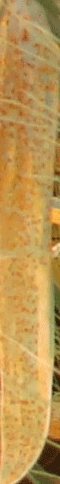
Label: Wheat___Brown_Rust